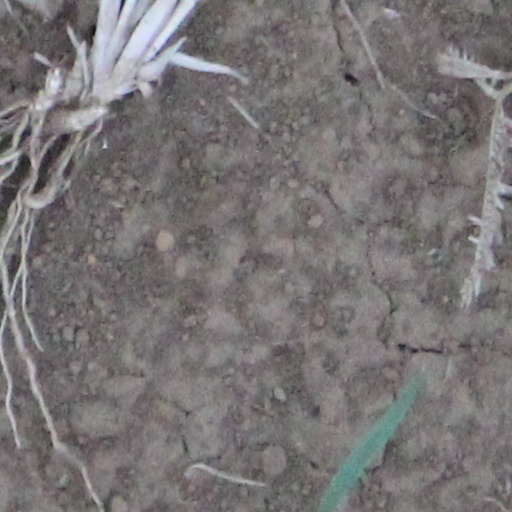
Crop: wheat